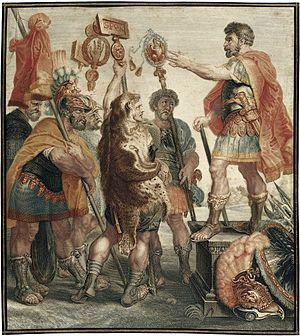
La bataille de Trifanum ou bataille de Suessa oppose la République romaine alliée aux Samnites, à une coalition formée par les Latins, les Volsques, les Aurunces, les Sidicins et les Campaniens en 340 ou 339 av. J.-C. Il s'agit de la seule confrontation majeure de la Guerre latine. Les troupes de la coalition latine sont anéanties. Les Latins et Volsques tentent encore de résister quelques années dans le Latium tandis que les Campaniens se soumettent à la domination romaine.